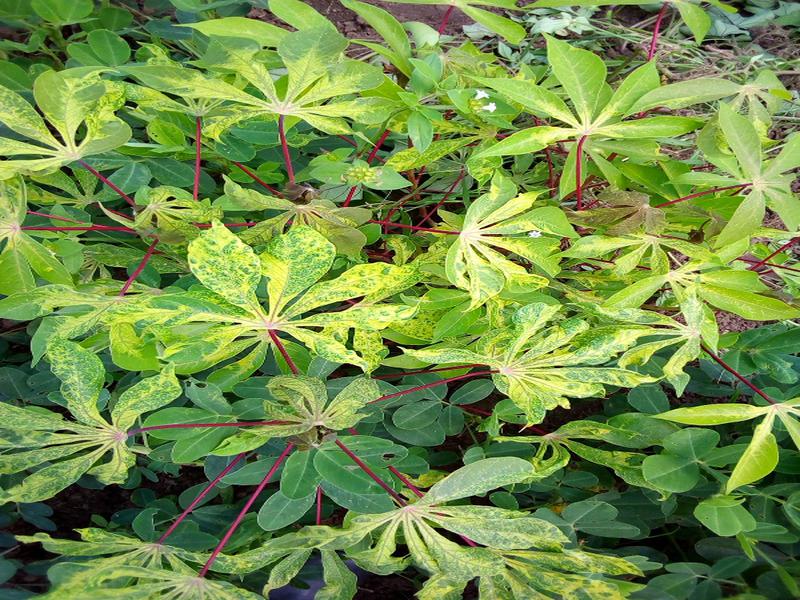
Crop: cassava
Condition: mosaic_disease